Mariano de la Paz Graells y de la Agüera

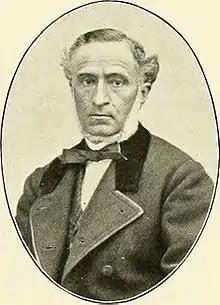
Mariano de la Paz Graells y de la Agüera

Mariano de la Paz Graells y de la Agüera (1809–1898) was a Spanish entomologist notable for pioneering work on the insects of corpses.